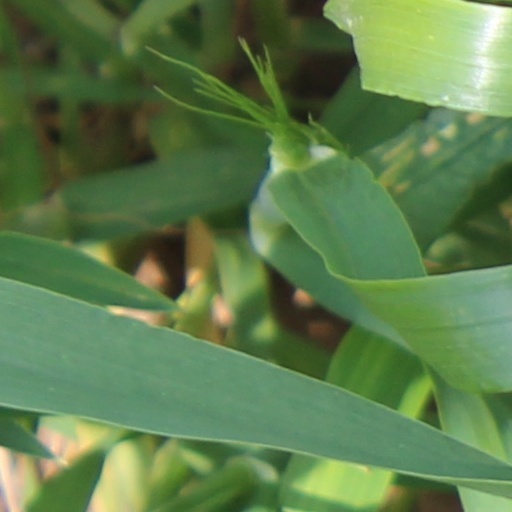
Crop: wheat